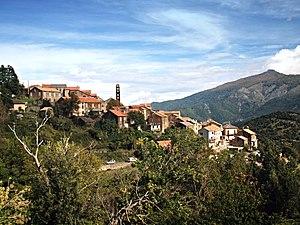
Rusio, Casaluna (Corse) - Vue du village